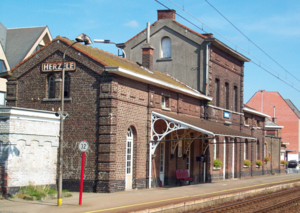
La gare de Herzele est une gare ferroviaire belge de la ligne 89, située sur la commune belge de Herzele, en Région flamande dans la province de Flandre-Orientale. Elle est mise en service le 14 décembre 1868 par la Société des chemins de Fer de l'Ouest de la Belgique.